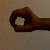
The image shows a hand gesture representing the number 0 in Indian Sign Language.